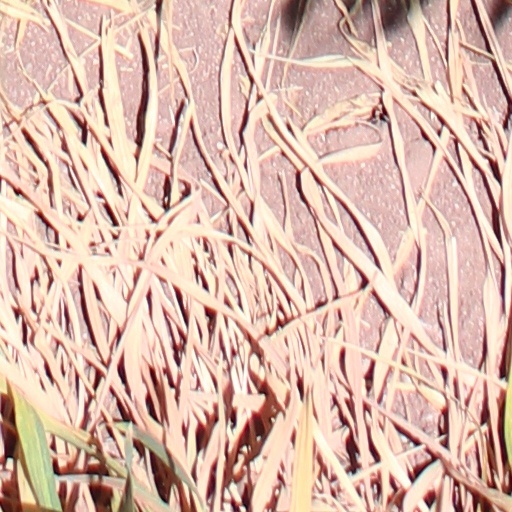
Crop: wheat